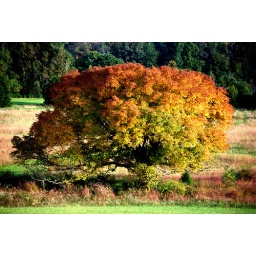
Solo tree in field